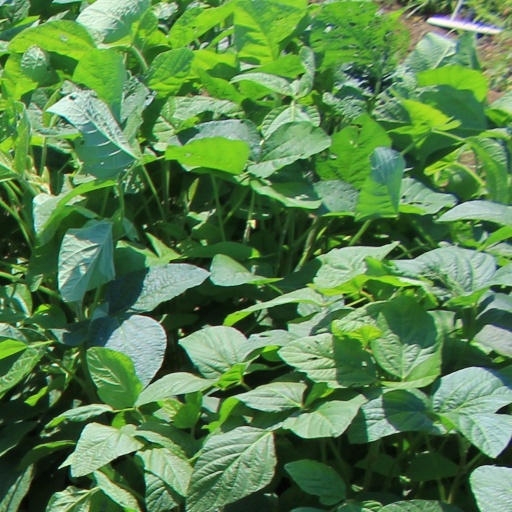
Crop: soybean